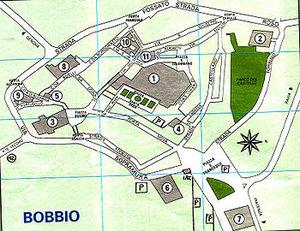
Bobbio est une commune italienne d'environ 3 800 habitants, située dans la province de Plaisance, dans la région Émilie-Romagne, dans le Nord-Ouest de l'Italie. Dominé par le sanctuaire de Notre-Dame de Penice, situé au sommet du mont Penice, le centre historique de Bobbio a gardé intactes les caractéristiques du village médiéval.